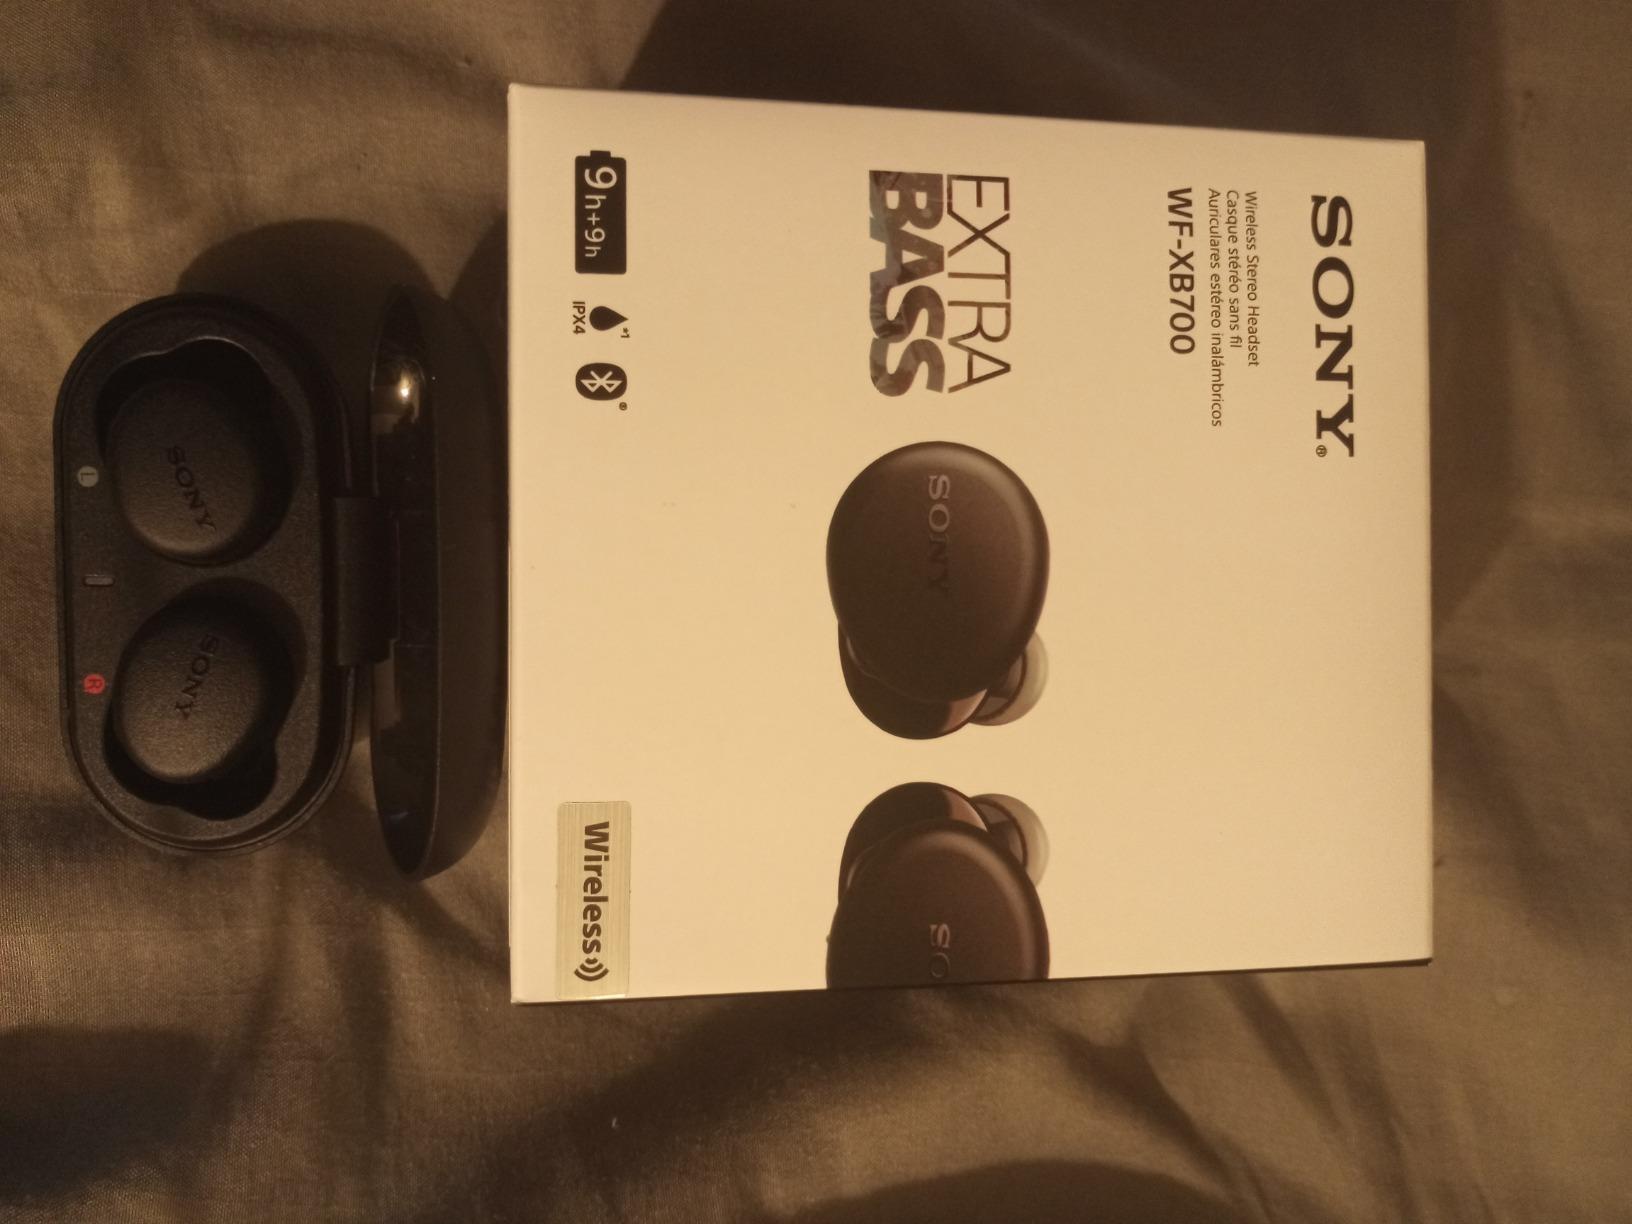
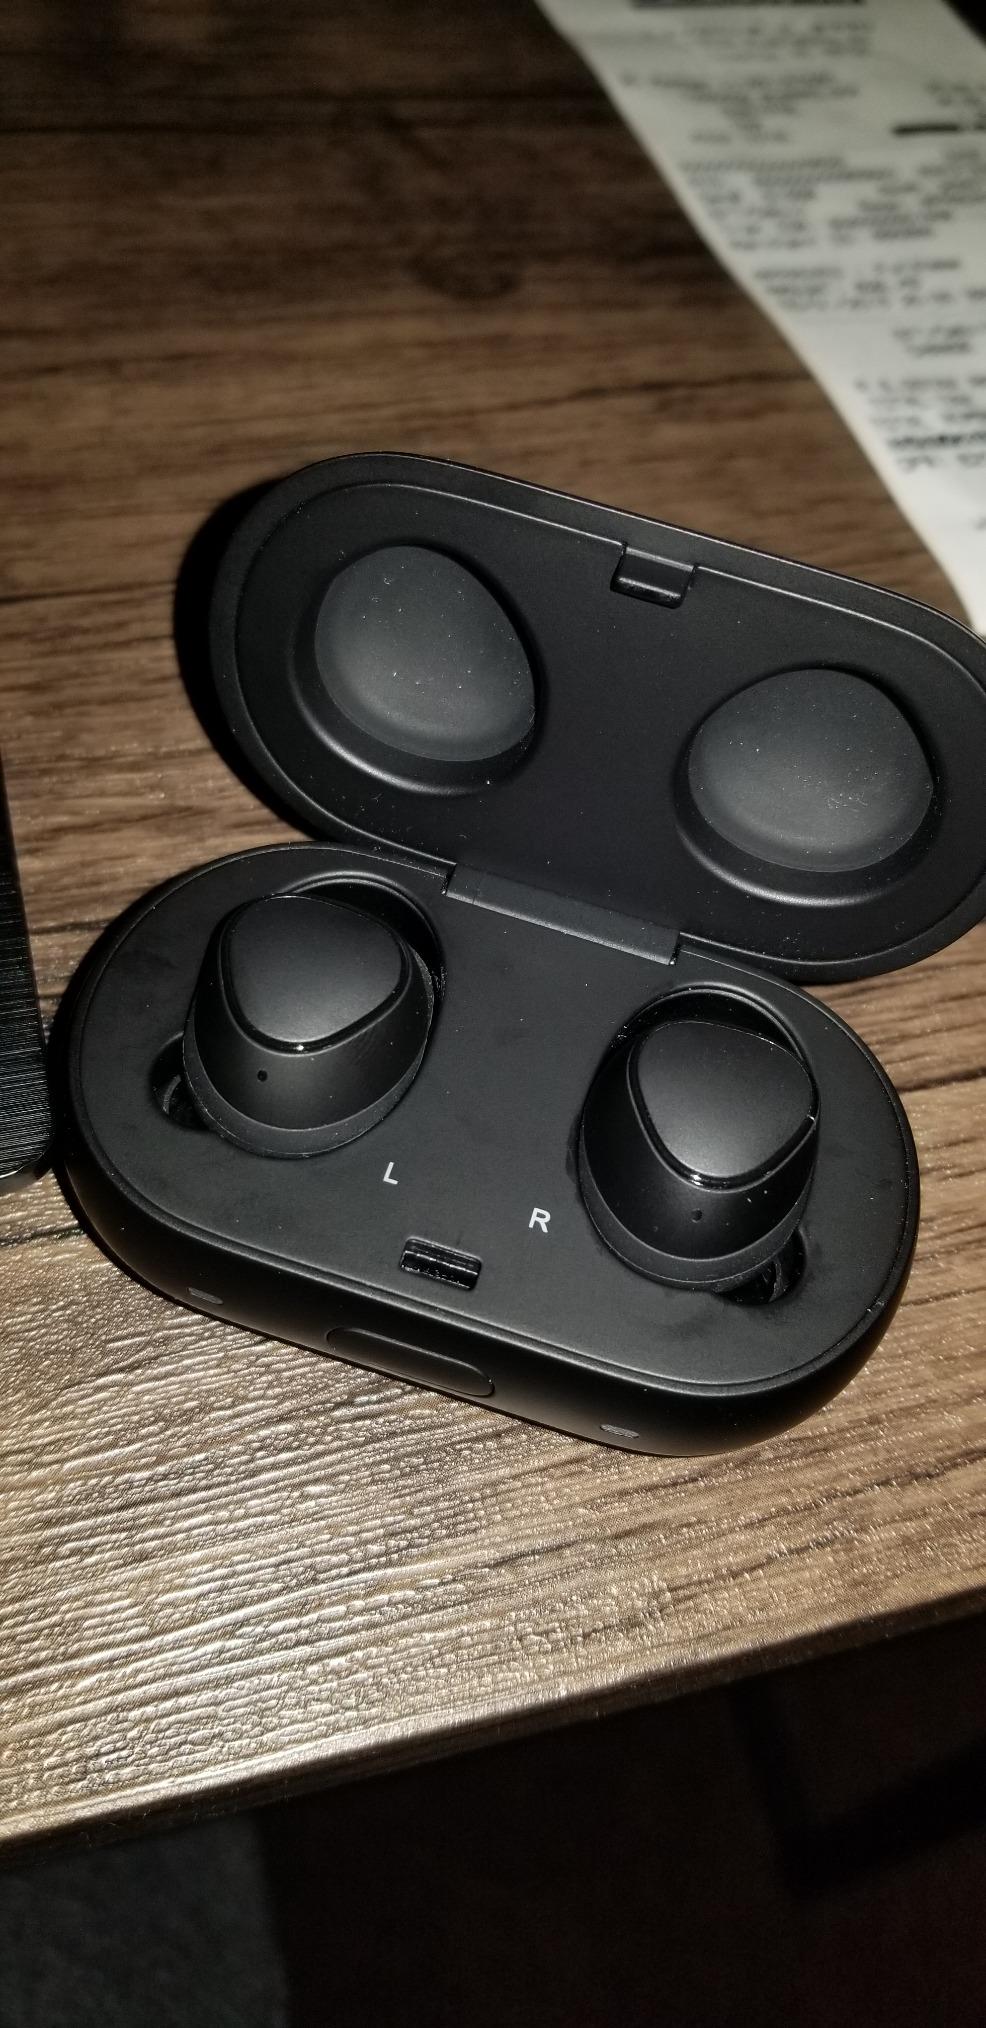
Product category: earbuds
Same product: no